Susan Shadburne

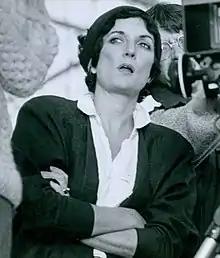
Shadburne in 1985

Susan Carol Shadburne (December 16, 1942April 24, 2018) was an American screenwriter, director, producer, and filmmaker, best known for her collaborations with her husband, claymation animator Will Vinton. She wrote the screenplay for "The Adventures of Mark Twain" (1985), directed by Vinton, and wrote and directed the supernatural thriller film "Shadow Play" (1986). In addition to feature films, Shadburne wrote and directed several short films. Two of the short films Shadburne wrote that Vinton directed—"Rip Van Winkle" (1978) and "The Great Cognito" (1983) –were nominated for the Academy Award for Best Animated Short Film.